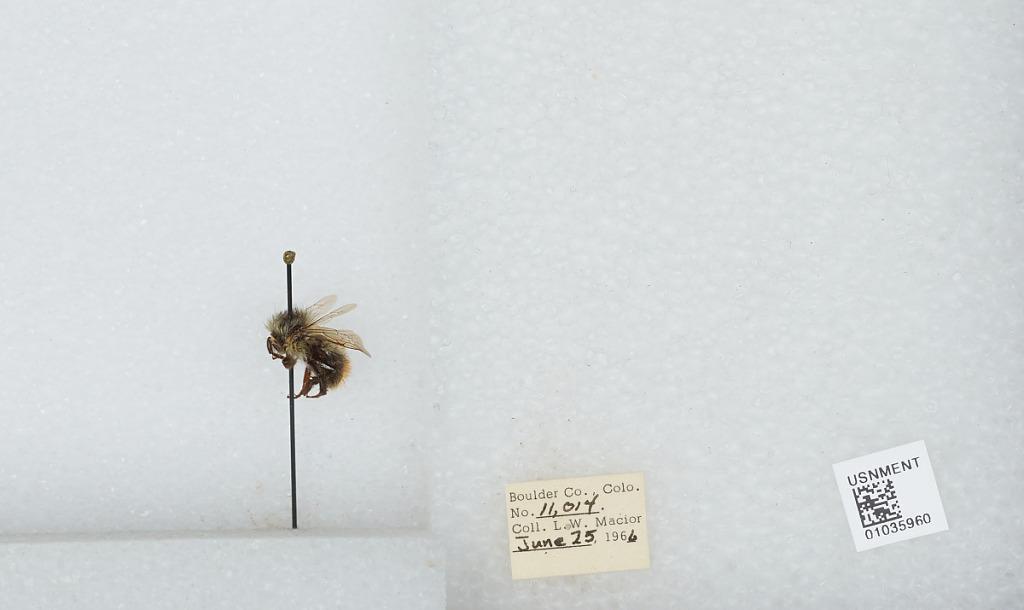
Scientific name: Bombus (Pyrobombus) mixtus Cresson
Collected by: L. Macior
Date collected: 1966-6-25
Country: United States
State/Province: Colorado
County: Boulder
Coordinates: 40.015, -105.27